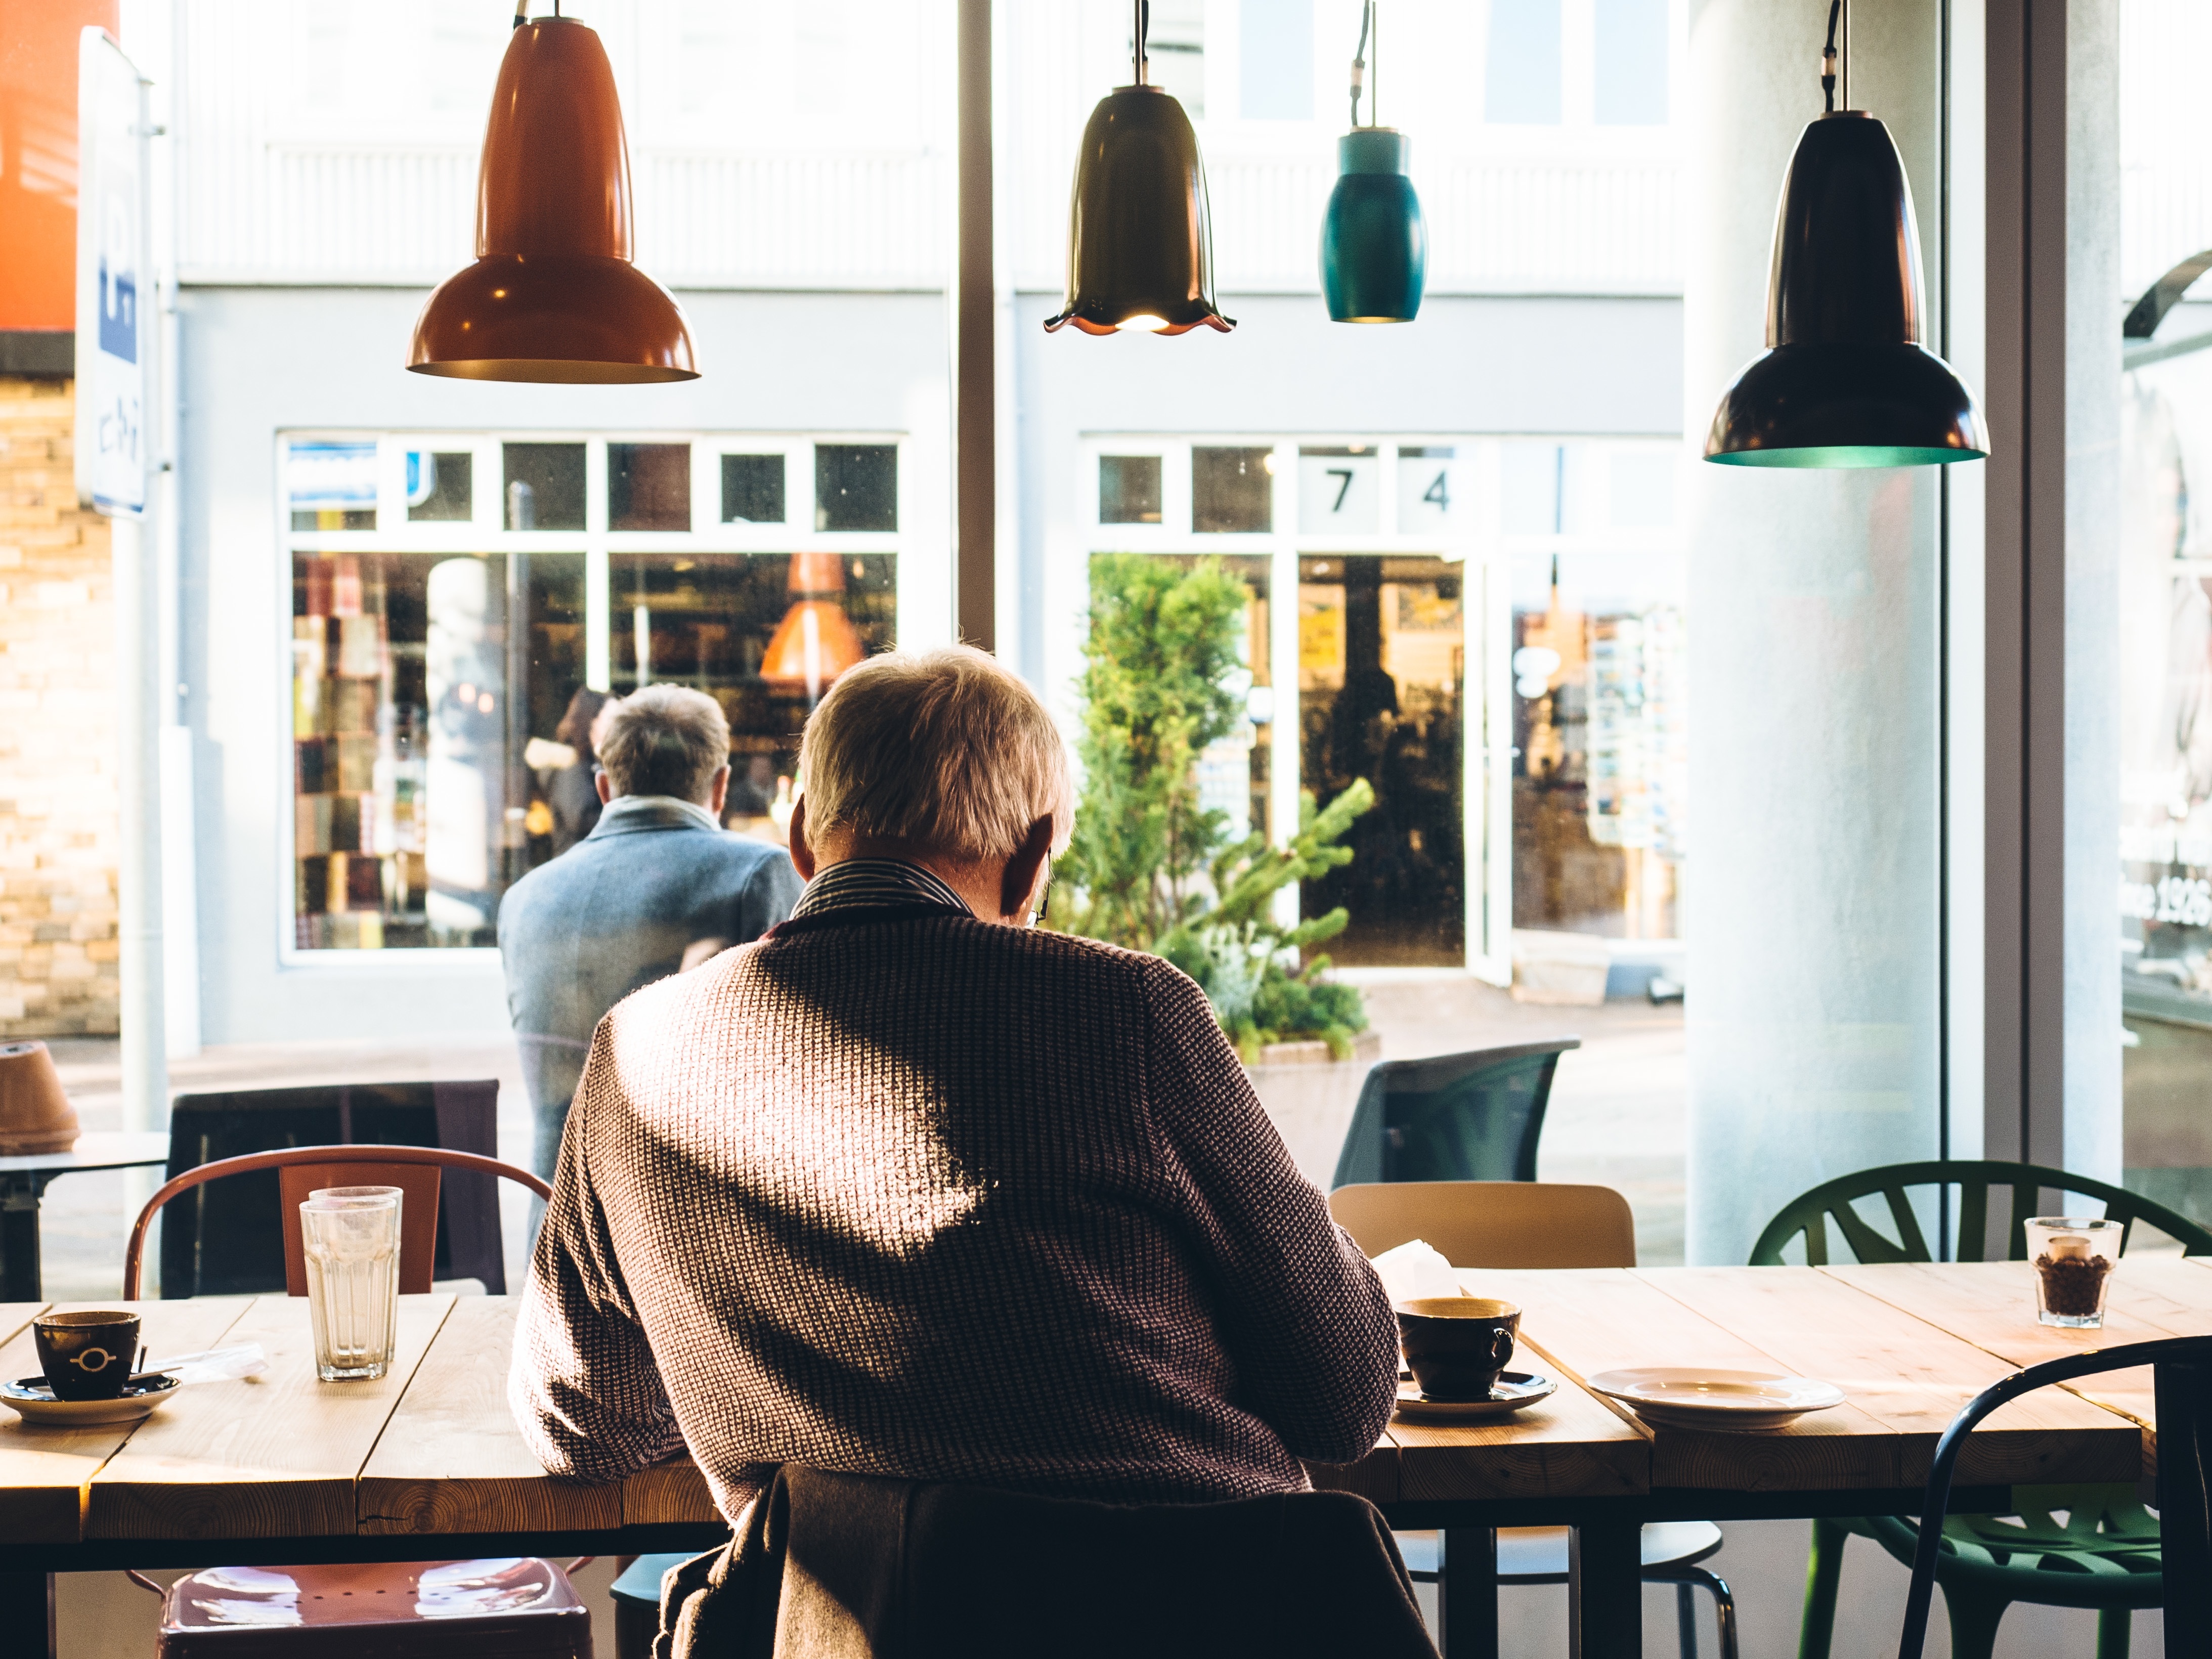
man, table, cafe, coffee, people, window, glass, restaurant, home, reading, male, latte, cappuccino, shop, food, sitting, drink, living room, room, lifestyle, espresso, old man, sweater, interior design, chairs, lights, design, windows, elderly, mocha, dining room, window covering